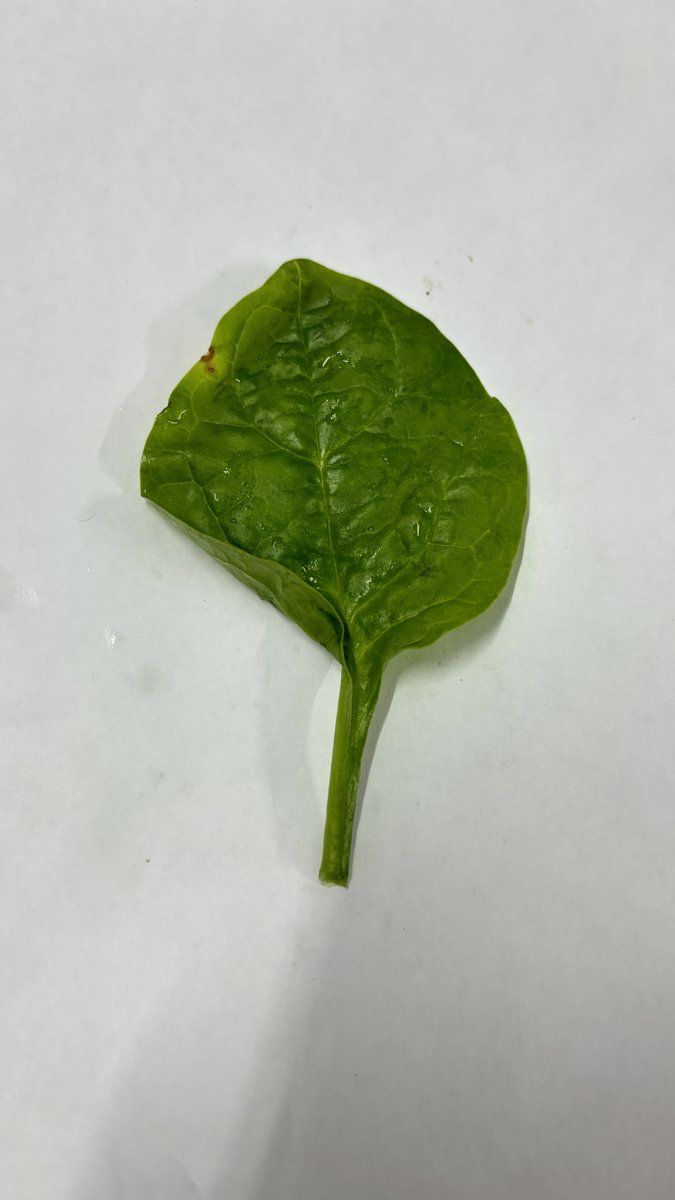
Label: Bacterial-Spot